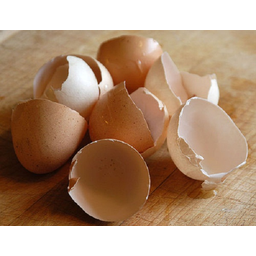
Label: eggshells